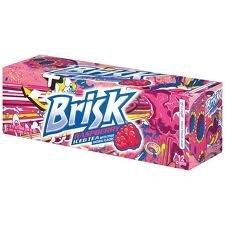
Item Name: Pepsico Lipton Brisk, Iced Tea, Raspberry,
Bullet Point 1: Great over ice or straight from the can
Bullet Point 2: Delicious and refreshing
Value: 144.0
Unit: Ounce

Price: 27.98